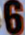
Number: 6